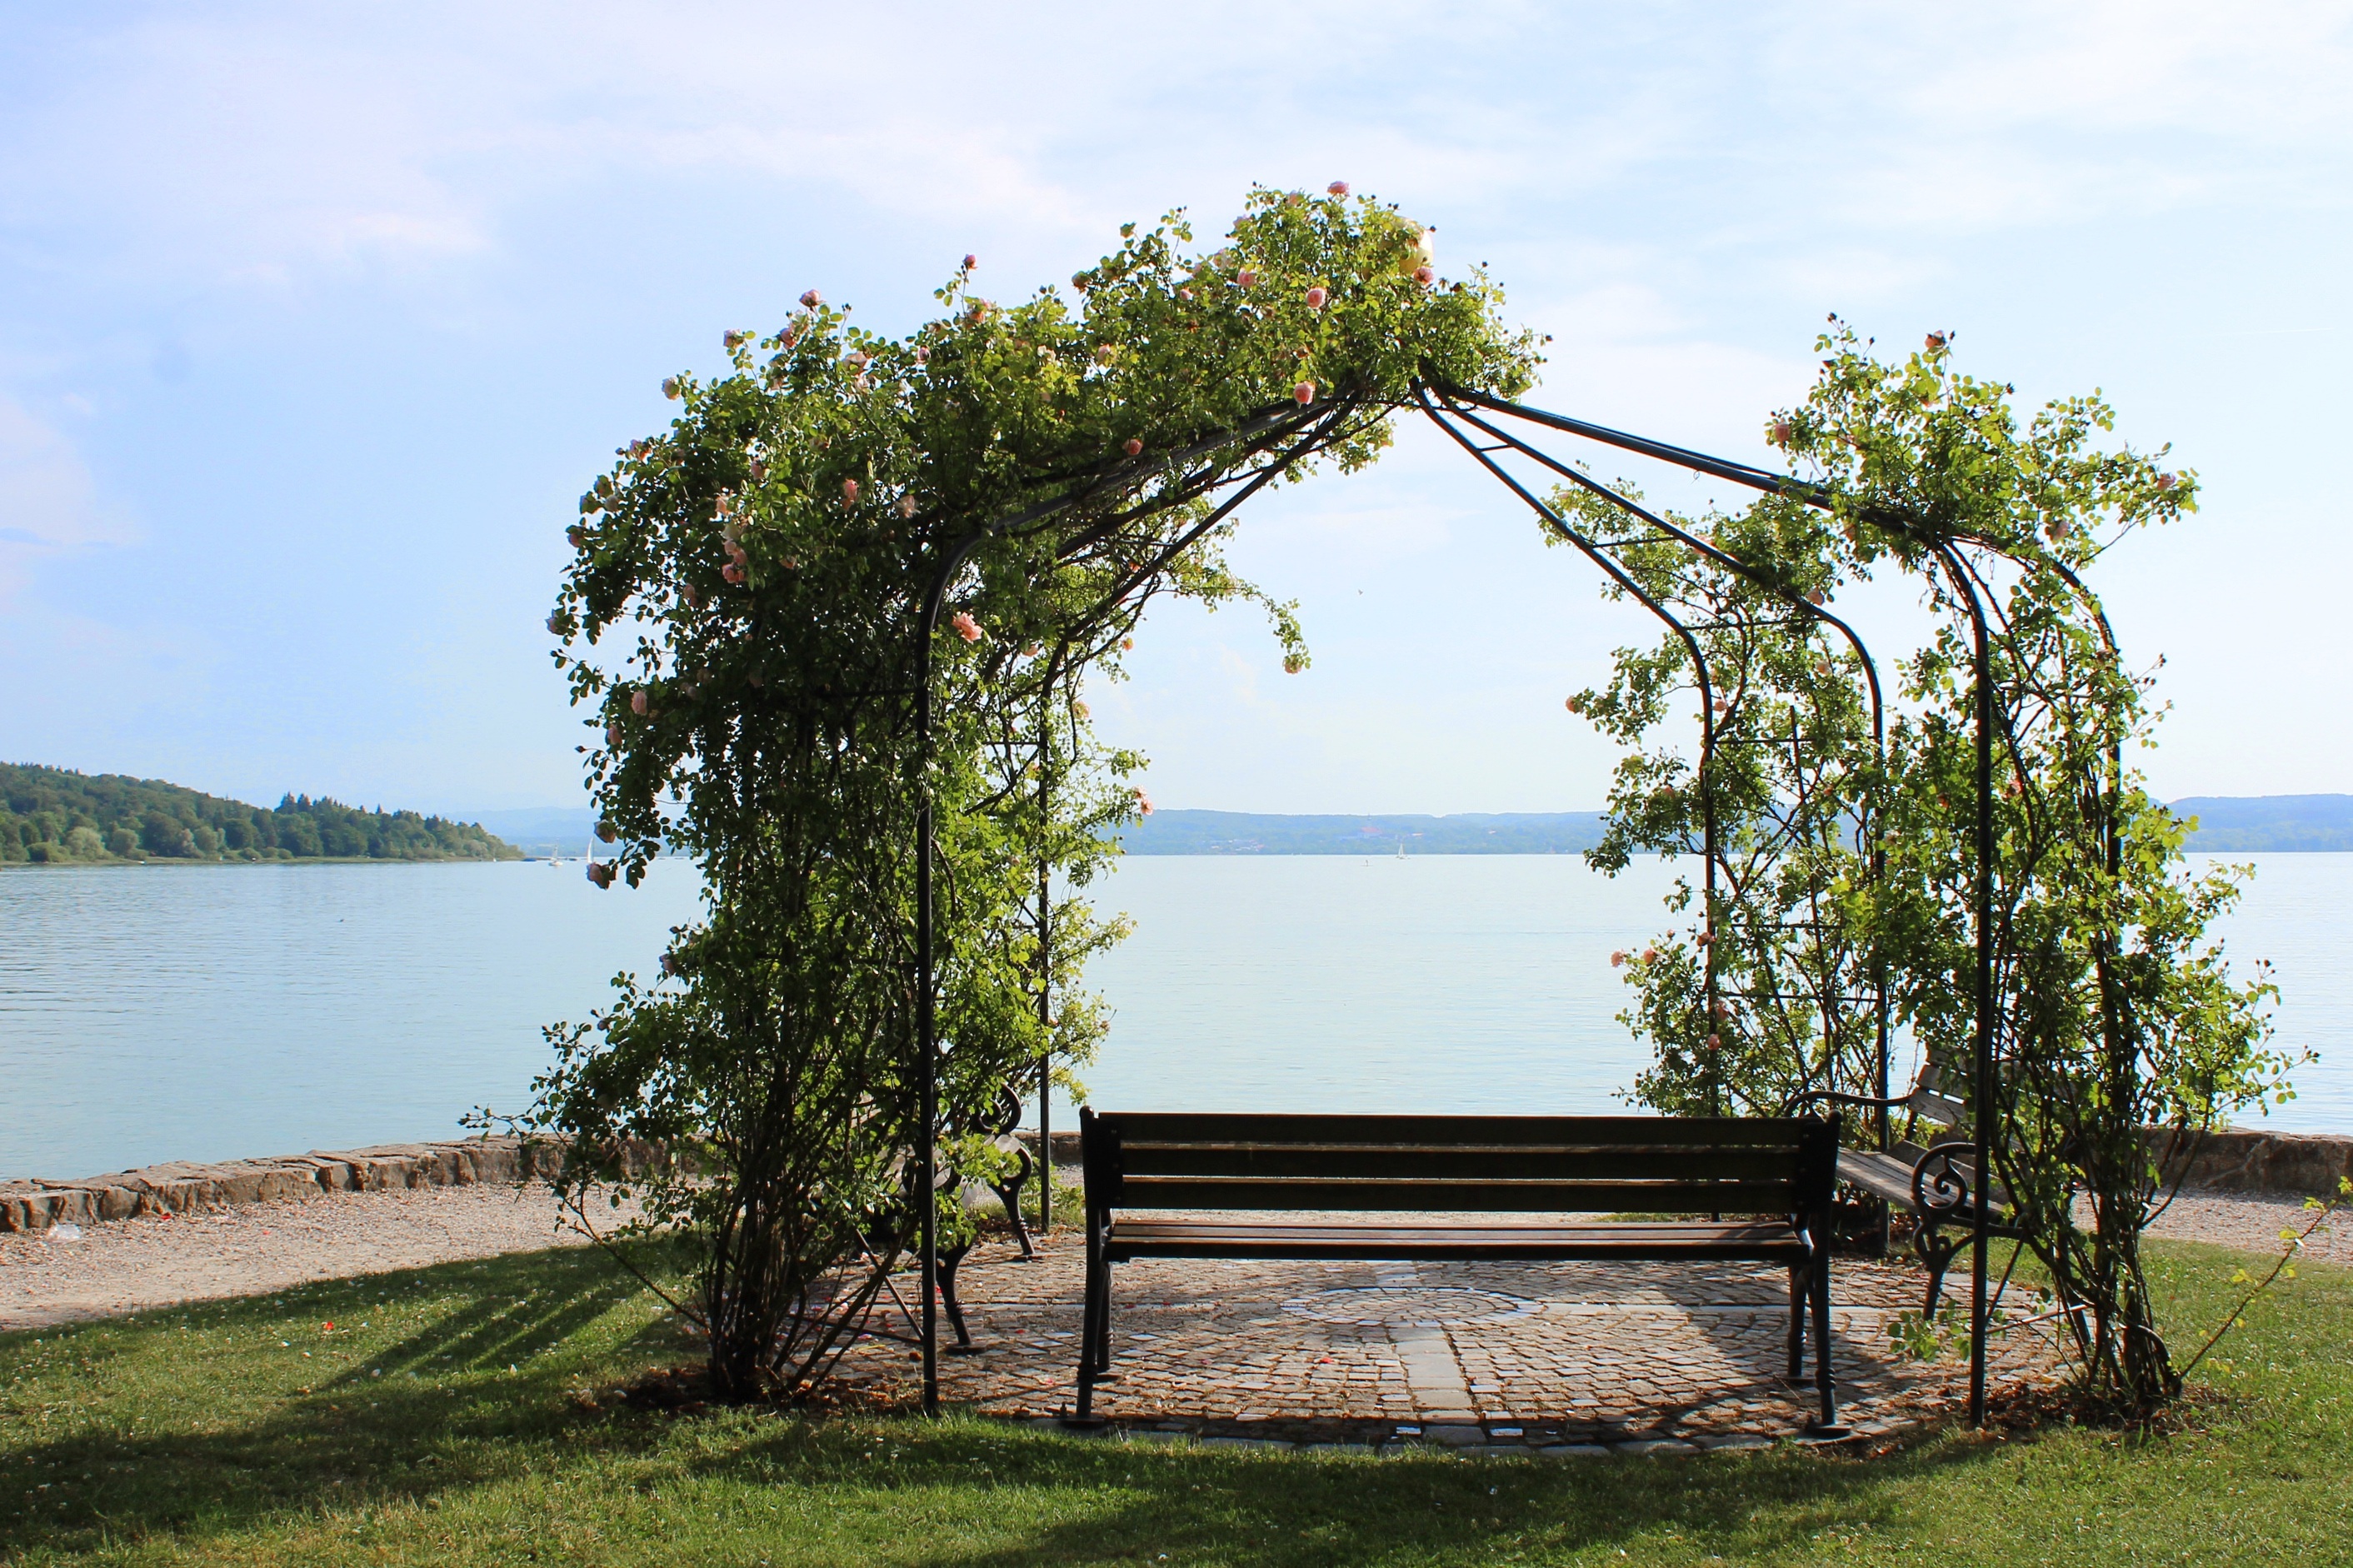
tree, water, plant, villa, flower, lake, roses, sunny, pavilion, estate, rural area, woody plant, arecales